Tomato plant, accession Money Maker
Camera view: bottom (45 deg); turntable rotation: 150 degrees
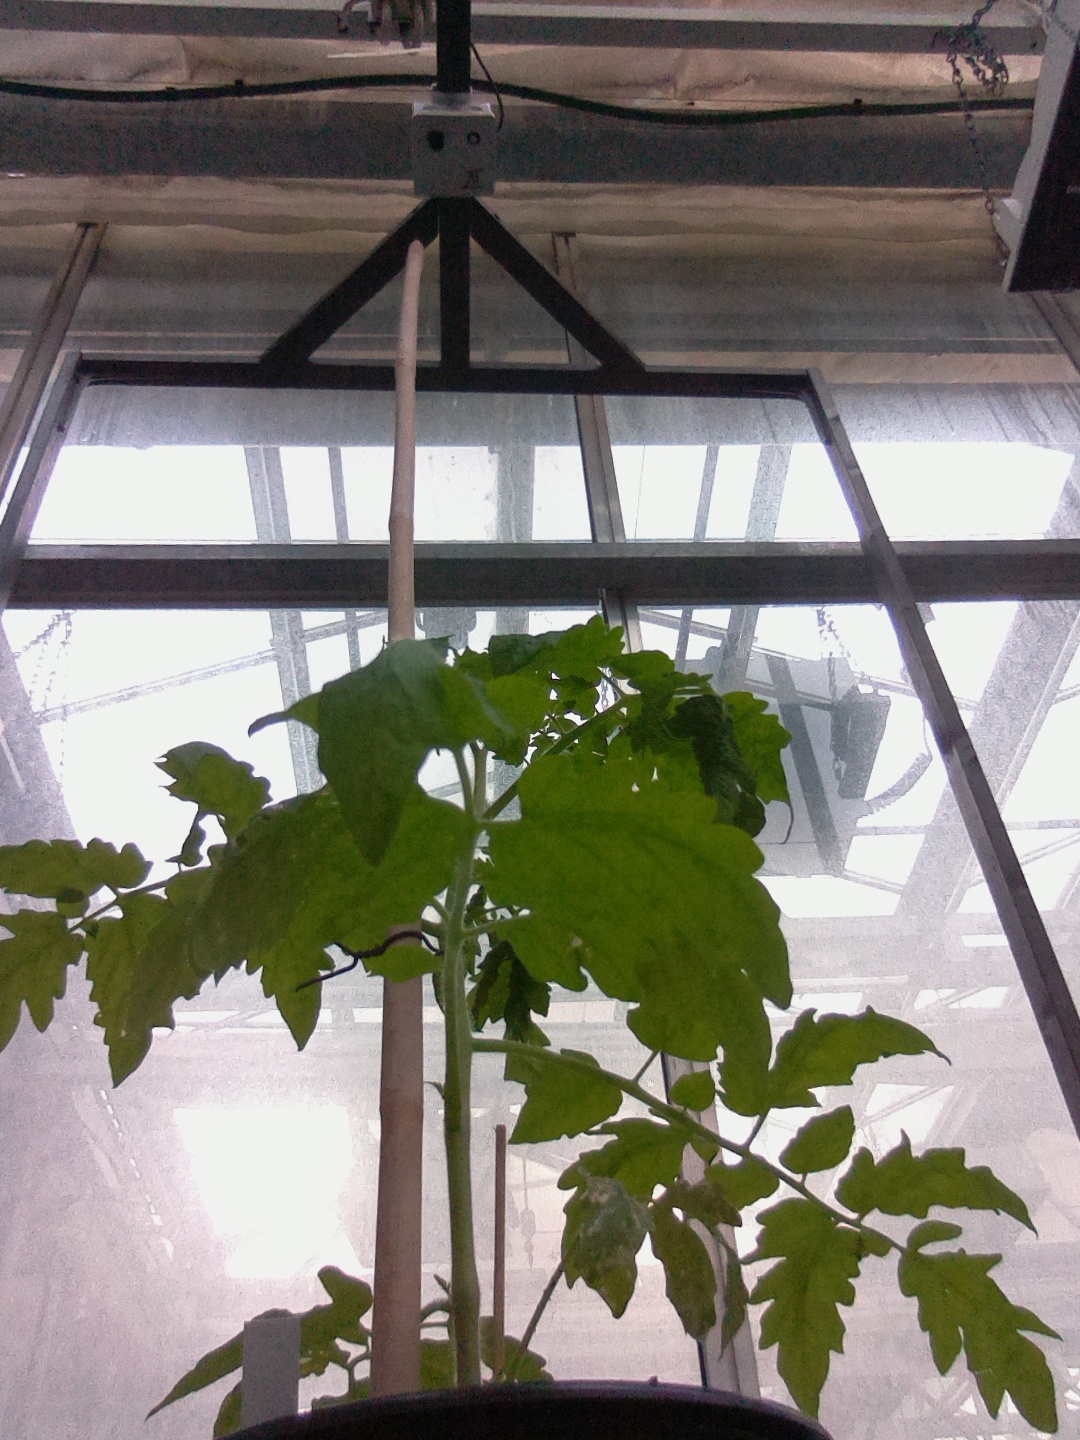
BBCH growth stage 14: 8 of true leaves visible